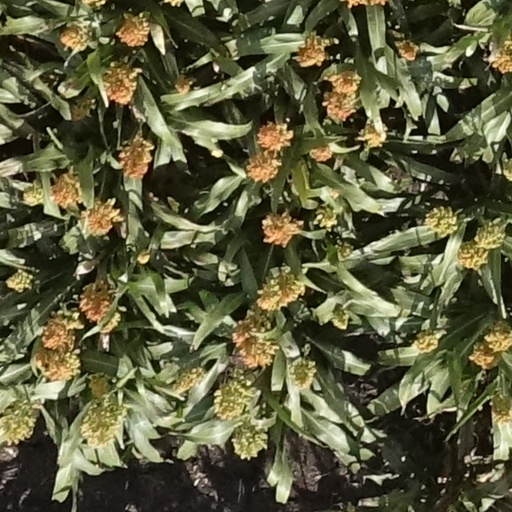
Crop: sorghum